Emakimono

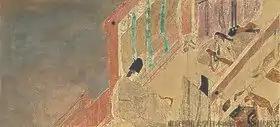

The , dated approximately between the years 1120 and 1140, illustrate "The Tale of Genji" in the refined and intimate style of the court, but only a few fragments of four scrolls remain today. The scene shown here depicts Prince Genji's final visit to his dying beloved, Lady Murasaki. In the composition, the diagonals reveal the emotion of the characters. First, Lady Murasaki appears at the top right, then the lines guide the eye to the prince in the lower centre, who appears to be crushed by sorrow. Then, the reading continues, and, at left, several months have passed, showing the garden of lovers devastated by time, echoing the loved one lost. The colors are darker than usual. In this scene, all of the classic pictorial elements of the of the genre are visible: the diagonals that guide the eye, the , the , and the colours affixed evenly over the entire surface, with the technique.